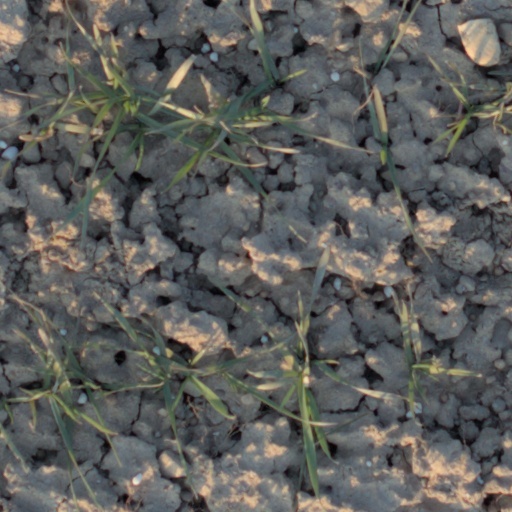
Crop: wheat